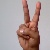
The image shows a hand gesture representing the letter 'V' in Indian Sign Language.